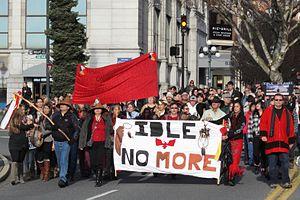
Les élections fédérales canadiennes de 2015 ont lieu le 19 octobre 2015 afin d'élire la 42ᵉ législature du Parlement du Canada.
Le mouvement Idle No More - Jamais plus l'inaction, ou littéralement "n'attendez plus", désigne le mouvement de contestation des Premières Nations du Canada déployé en réaction à l'adoption par le gouvernement Harper d'une loi omnibus, Loi C-45, sanctionnée par le parlement canadien, qui entraîne, selon les manifestants, la violation des traités ancestraux.
Les droits des minorités réfèrent aux droits individuel et collectif des minorités. La doctrine favorable en droit international désigne deux classes de droits, l'une est le droit matériel et l'autre est appliquée au droit moral.
Theresa Spence est la chef de la nation Attawapiskat du Canada, une communauté autochtone du district de Kenora, dans le nord de l'Ontario.